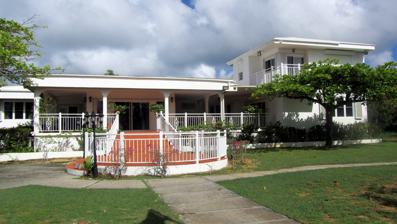
Building: Government House, Anguilla
Country: Unknown
Year built: 1969
For other uses, see Government House . Official residence in Old Ta, Anguilla Government House General information Type official residence Location Old Ta Country Anguilla Current tenants Governor of Anguilla Construction started 1969 Completed 1969 Owner Government of Anguilla Website [1] Government House is the official residence of the governor of Anguilla , located in Old Ta in Anguilla . The building was first constructed in 1969, but was substantially modernised in 1974. As well as being the residence of the Anguillan Governor and their family, Government House is also used for national and ceremonial functions, as well as receptions and meetings with visiting foreign dignitaries and heads of state. It is also the official residence of the Anguillan head of state (currently King Charles III ) when staying in Anguilla. See also Government House - elsewhere in the Commonwealth or British Overseas Territories Government Houses of the British Empire and Commonwealth External links Information on Government House from the Anguillan Governor's Office 18°13′14″N 63°04′07″W / 18.2206°N 63.0686°W / 18.2206; -63.0686 This Anguilla -related article is a stub . You can help Wikipedia by expanding it . v t e This article about a building or structure in the Caribbean is a stub . You can help Wikipedia by expanding it . v t e